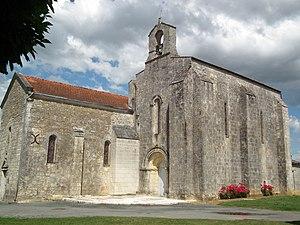
L'église de Saint-André-de-Lidon
L'église Saint-André, est un bâtiment situé à Saint-André-de-Lidon en Charente Maritime.
Cet article recense une partie des monuments historiques de la Charente-Maritime, en France.
Les églises de la Charente-Maritime présentent une grande diversité, d'une commune à une autre, et se distinguent par des styles et des périodes de construction différentes. De nombreux édifices témoignent cependant de l'épanouissement, aux XIᵉ et XIIᵉ siècles d'une forme d'art roman spécifique, appelée art roman saintongeais, caractérisée par une simplicité des formes et un décor sculpté, souvent très riche.